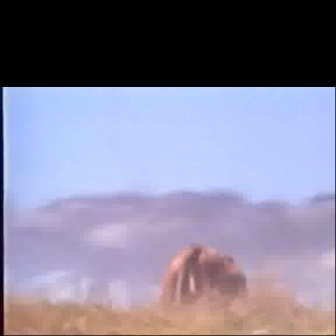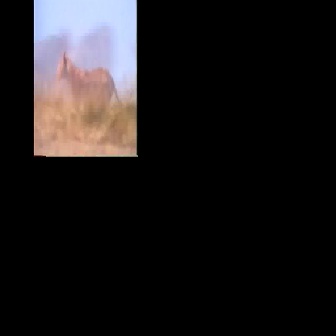
  Please identify the target specified by the bounding box [155,242,248,334] in the first image and locate it in the second image. Return the coordinates in [x_min,y_min,x_max,y_max] format.
Answer: [55,51,134,130]